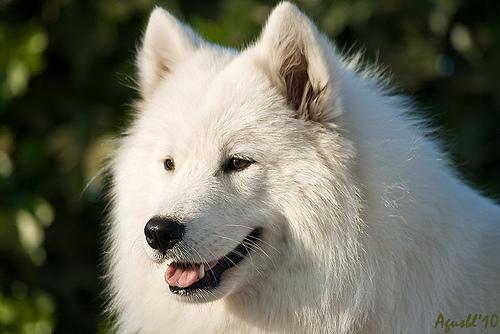
Breed: samoyed